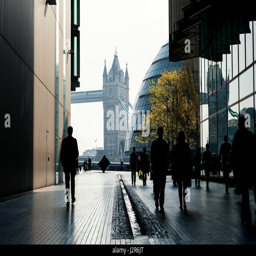
tower bridge and city hall seen by the district